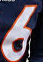
Number: 6